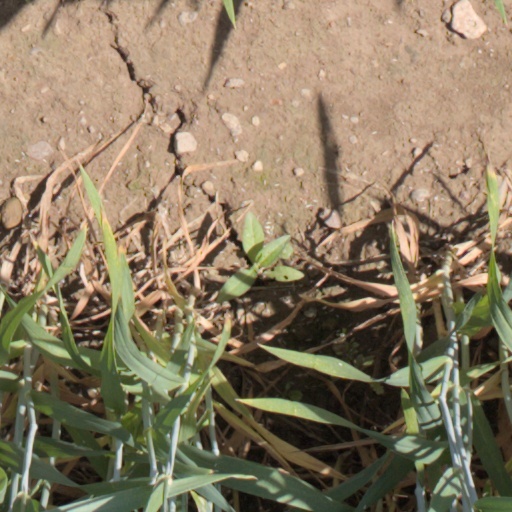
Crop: wheat